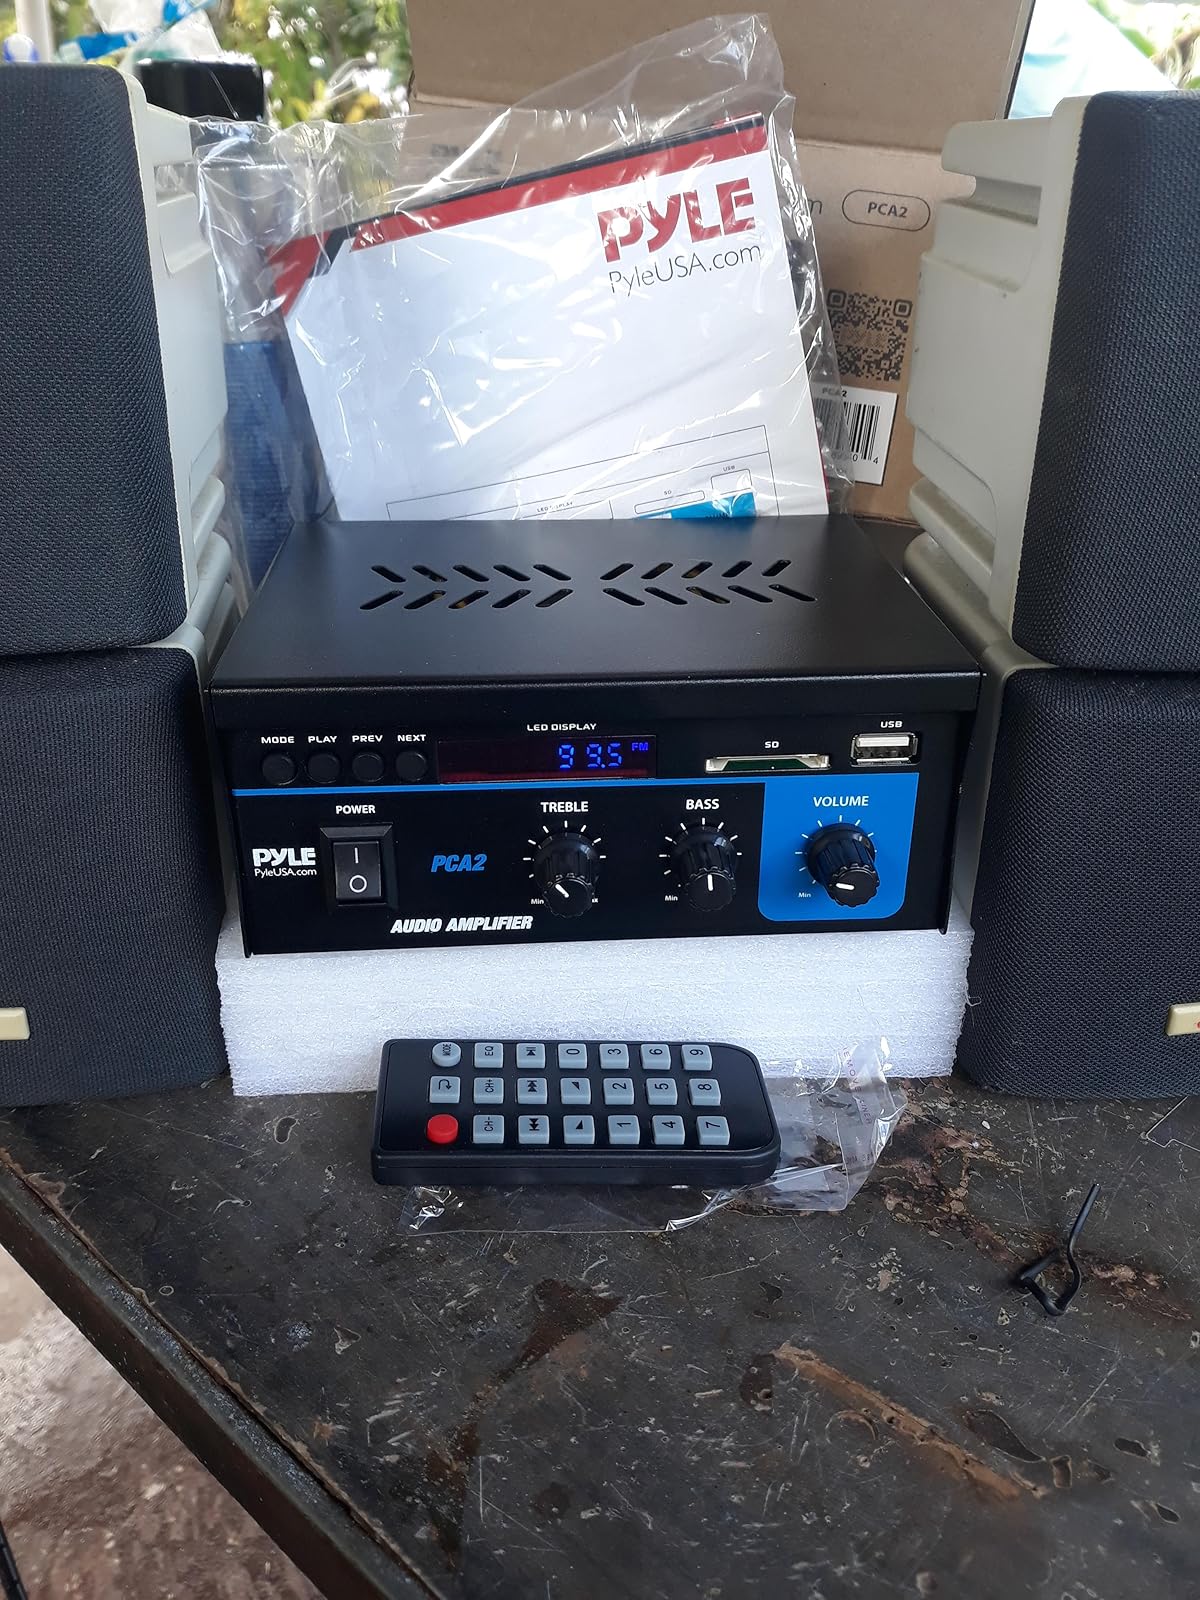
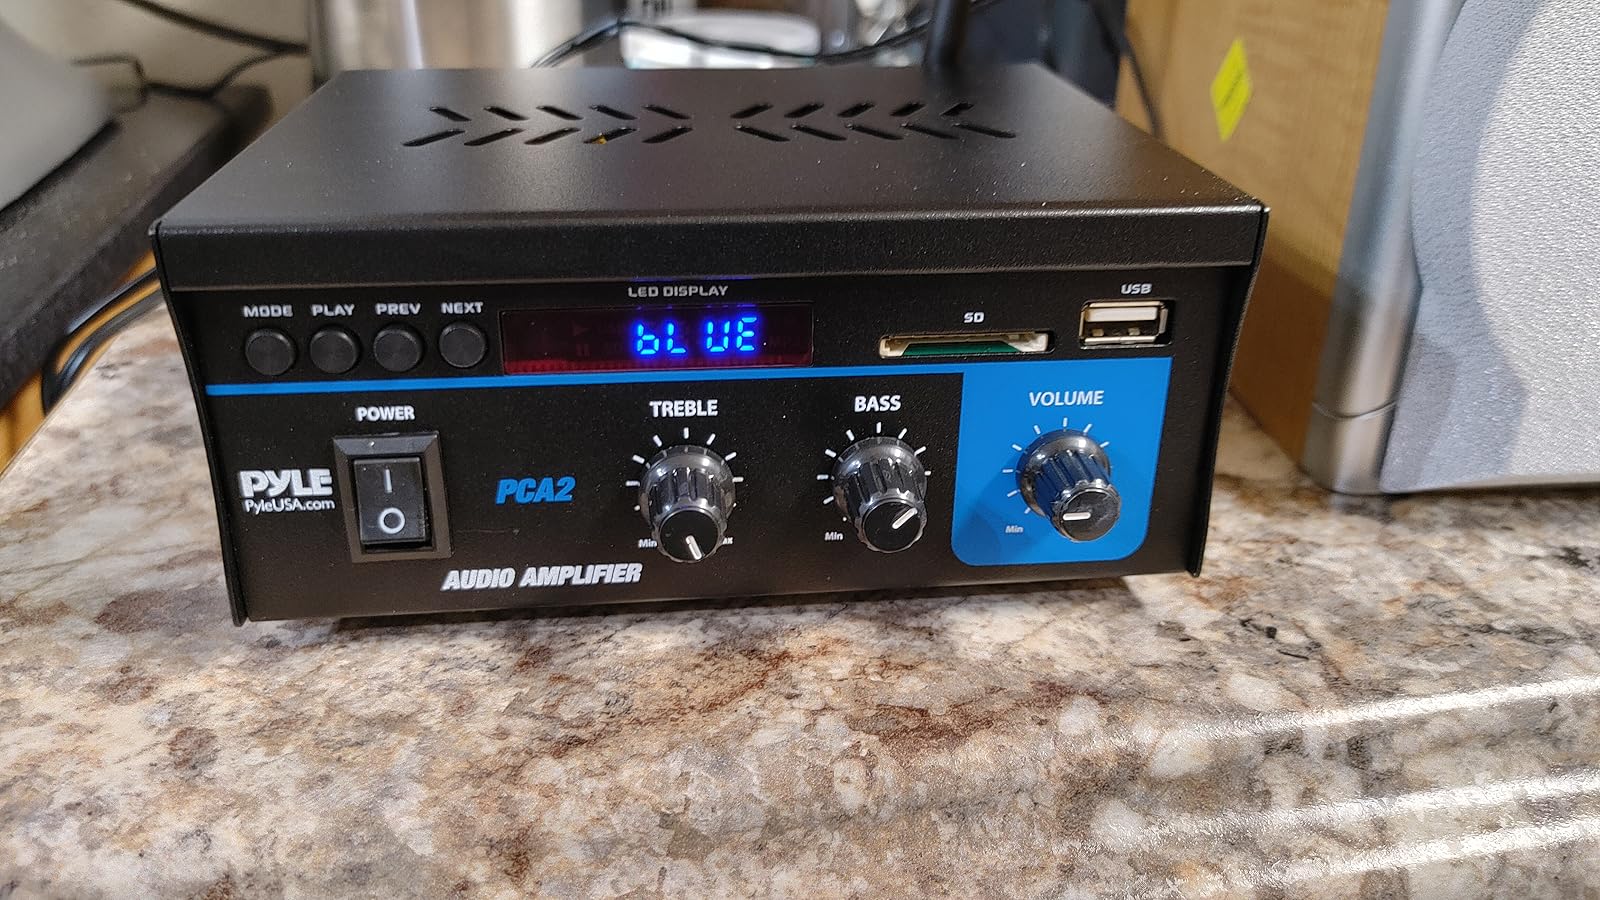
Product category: speaker
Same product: yes